Laura Beatrice Mancini

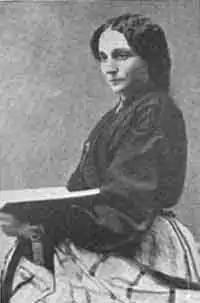
Laura Beatrice Mancini (ca. 1860)

Laura Beatrice Mancini (January 17, 1821 – July 17, 1869), born Laura Beatrice Oliva, was an Italian poet.